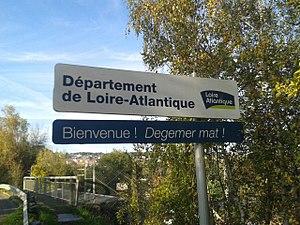
Panneau bilingue à l'entrée de la Loire-Atlantique, au dessus de la voie ferrée près d'Oudon (limite du département du Maine-et-Loire) Texte
Le paysage linguistique d'un territoire est formé par le langage des panneaux de signalisation, des voies publiques, des affiches et autres inscriptions présentes dans les espaces publics. Les langues utilisées véhiculent une signification sociolinguistique, et sont les marqueurs de l'identité d'un territoire. Les langues utilisées par les pouvoirs publics et celles utilisées par la population peuvent donc être en opposition dans le paysage.
Le breton est une langue celtique parlée par 207 000 personnes en Bretagne. Ses locuteurs sont des brittophones ou bretonnants.